List of Healin' Good Pretty Cure episodes

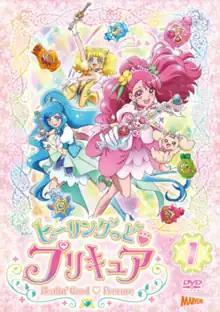
Cover of the first home media release of the series, featuring (clockwise from top left): Cure Sparkle, Cure Fontaine, Cure Grace, and Latte, with Element Bottles around them

Healin' Good PreCure is the seventeenth television anime series in Izumi Todo's "Pretty Cure" franchise, produced by ABC Television and animated by Toei Animation. The series aired in Japan from February 2, 2020, to February 21, 2021, succeeding "Star Twinkle PreCure" in its time slot, and was succeeded by "Tropical-Rouge! PreCure". The opening theme is "Healin' Good Pretty Cure Touch!!" (ヒーリングっど♥プリキュア Touch!!) by Rie Kitagawa, while the first ending theme is "Miracle and a Link Ring!" (ミラクルっと Link Ring！) by Machico. From episode 20 onward, "Everybody☆Healin' Good Day!" (エビバディ☆ヒーリングッデイ！) by Kanako Miyamoto is the second ending theme. Toei Animation and Arstech Guild use Unreal Engine 4 to animate the second ending animation. On April 20, 2020, Toei Animation announced that episode 13 and onward would be delayed until further notice due to the COVID-19 pandemic, and that the series would go on hiatus. However, Toei Animation later announced they would continue airing new episodes starting on June 28.